Answer in natural language. Considering the relative positions, is HousePlant above or below brown wooden chair with seagreen cushion? Choose between the following options: below or above
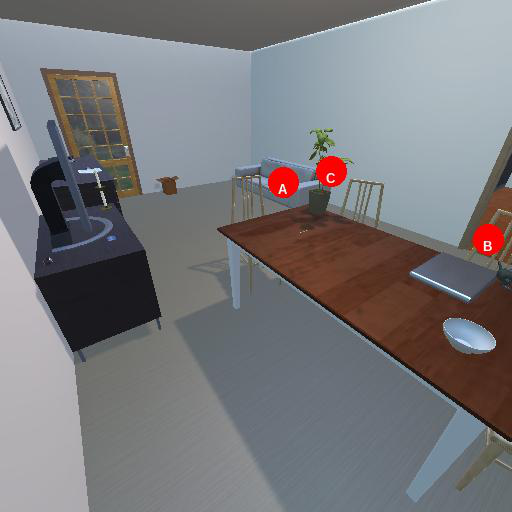
<answer>above</answer>